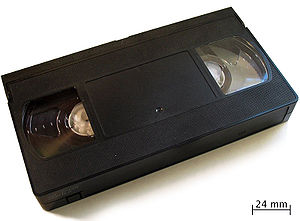
VHS
VHS-bånd
VHS, fork. for Video Home System, er en standard for videobånd udviklet af japanske JVC.